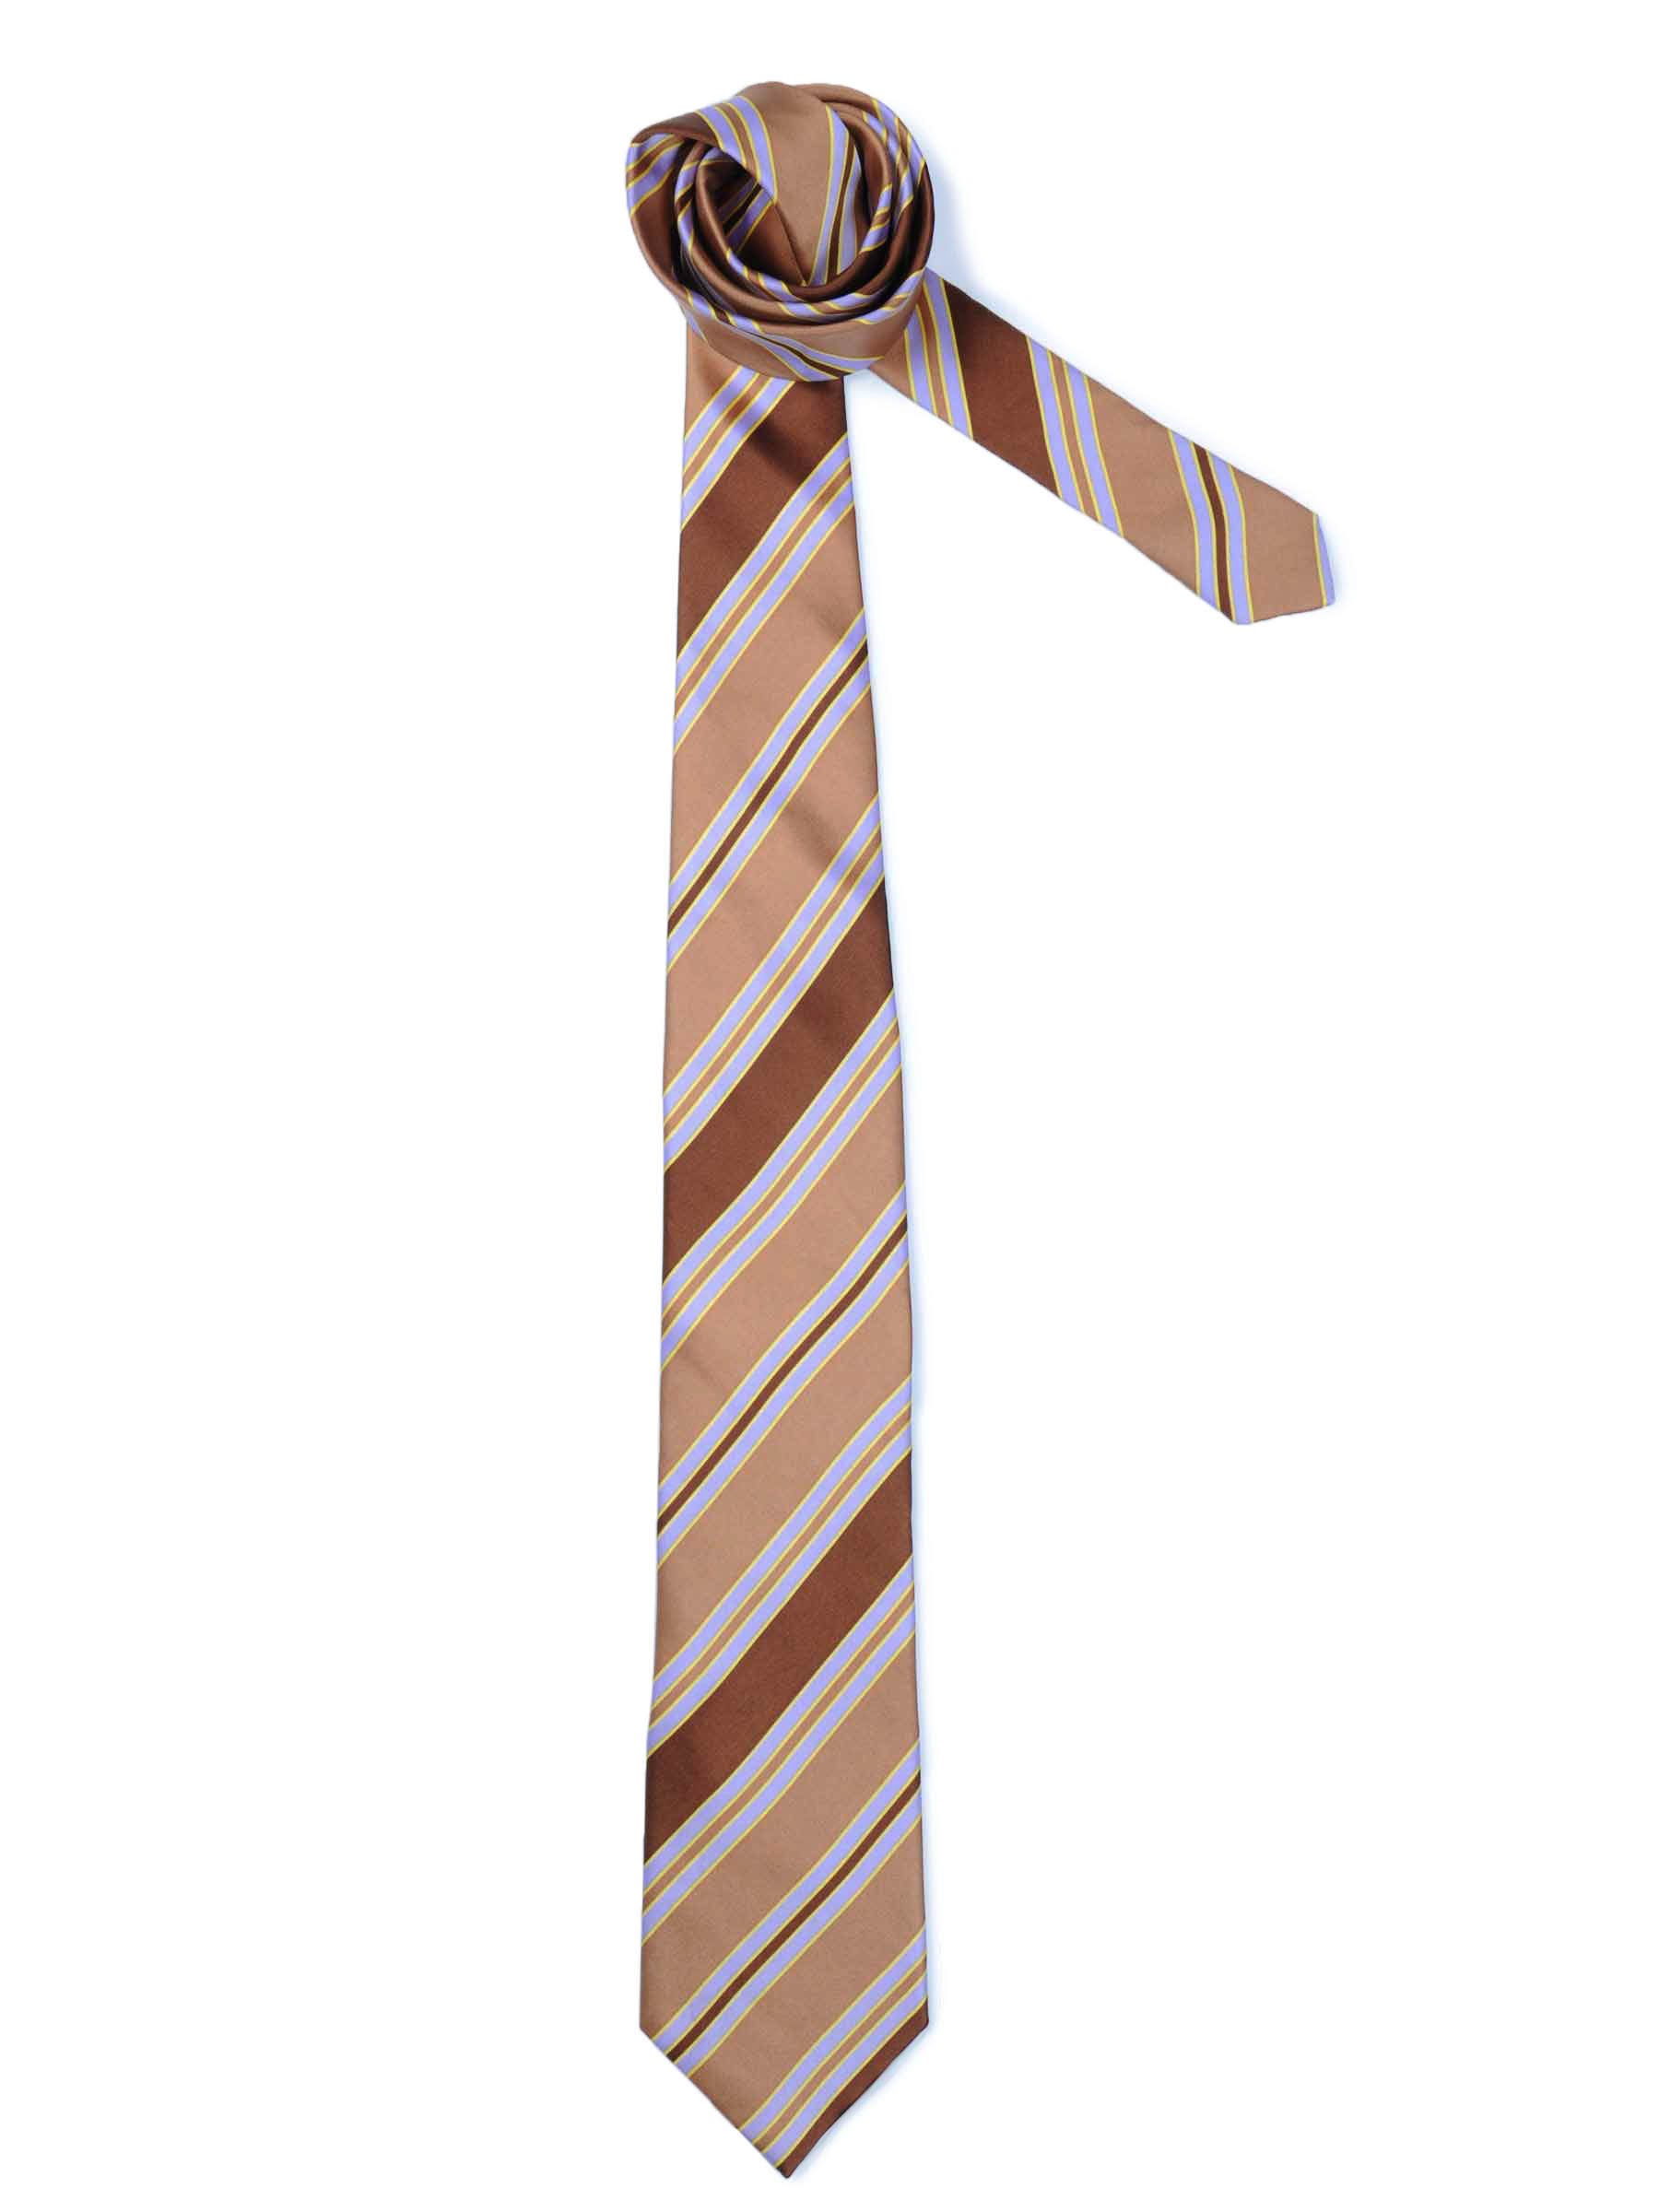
Reid & Taylor Men Stripes Brown Tie
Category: Accessories / Ties / Ties
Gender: Men
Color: Brown
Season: Fall 2011
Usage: Formal